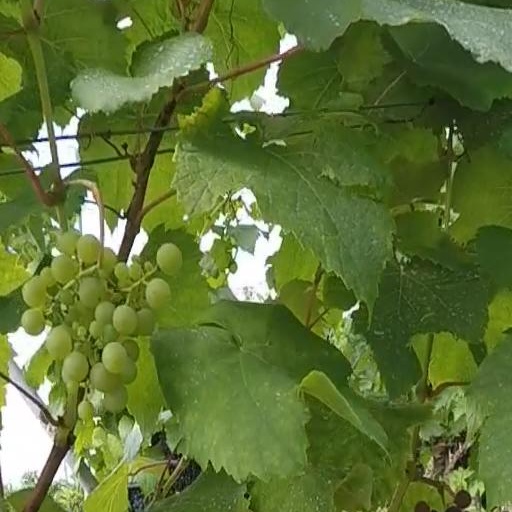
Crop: grape